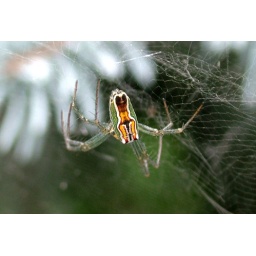
I believe this is Cyclosa bifurca. Found in a blue spruce pine tree in Bowie, MD.